Illegal drug trade

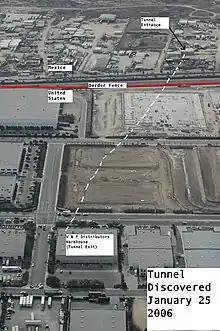
Drug trafficking tunnel discovered near US-Mexico border in San Diego–Tijuana metropolitan area

In 1929, the Institutional Revolutionary Party (PRI) was formed to resolve the chaos resulting from the Mexican Revolution. Over time, this party gained political influence and had a major impact on Mexico's social and economic policies. The party created ties with various groups as a power play in order to gain influence, and as a result created more corruption in the government. One such power play was an alliance with drug traffickers. This political corruption obscured justice, making it difficult to identify violence when it related to drugs. By the 1940s, the tie between the drug cartels and the PRI had solidified. This arrangement created immunity for the leaders of the drug cartels and allowed drug trafficking to grow under the protection of the government officials.